Avraham Melnikov

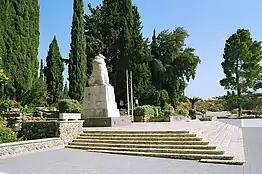
Roaring Lion, Kfar Giladi Cemetery

Avraham Melnikov (June 16, 1892 – August 27, 1960) was a sculptor especially notable during the period of the Yishuv. His most famous work is the monument "The Roaring Lion" at the Kfar Giladi Cemetery in Tel Hai.